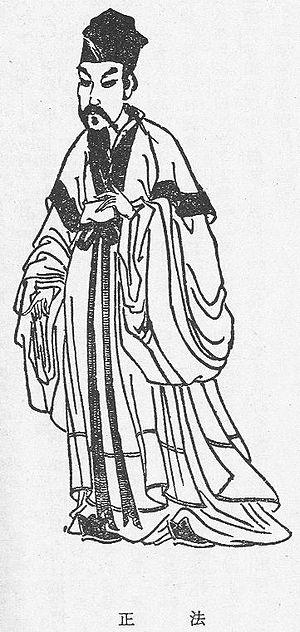
conseiller de Liu Bei.